Plumtree–Bulawayo–Harare–Mutare Highway

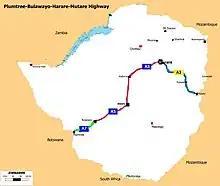
Plumtre-Mutare Highway

The highway has been attended to meet international standards and the rehabilitation project undertaken by Infralink, a joint venture between ZINARA (Zimbabwe National Roads Administration) and Group Five International of South Africa includes the R2 (Harare-Bulawayo Road & the Bulawayo-Plumtree Road combined) and the R5 (Harare-Mutare Highway) at a cost of US$206 million loan